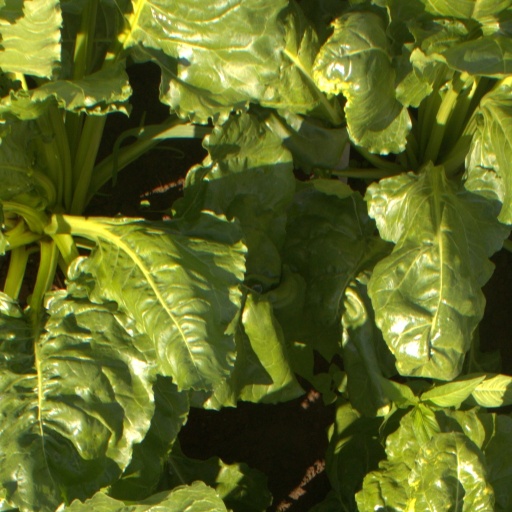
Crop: sugar beet